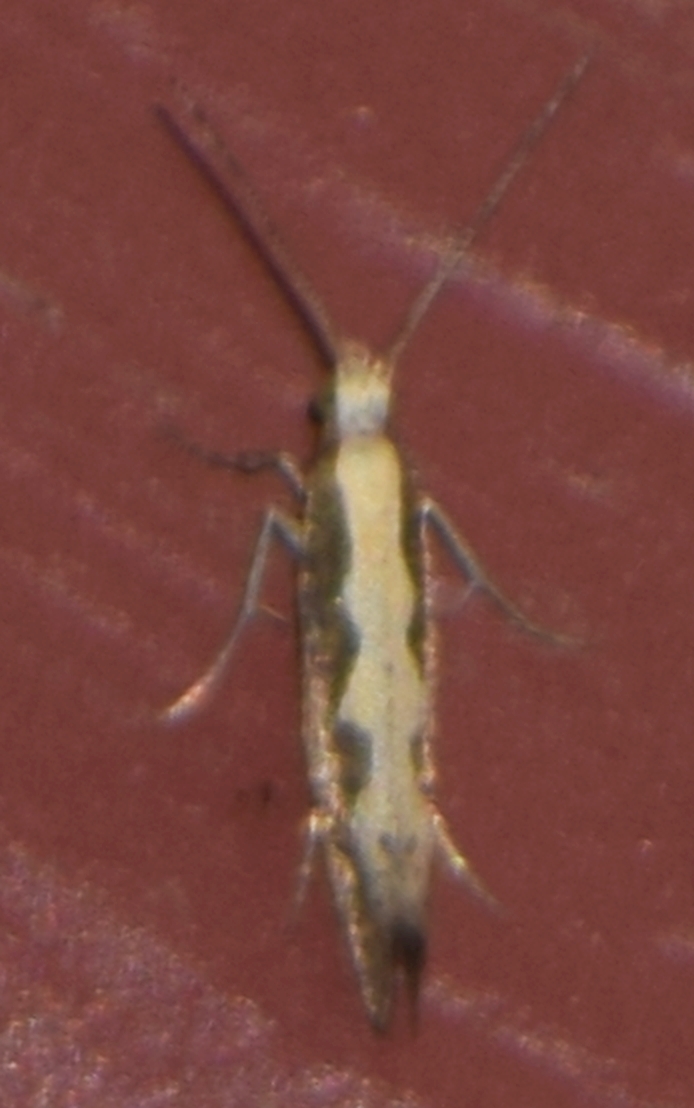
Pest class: diamondback_moth